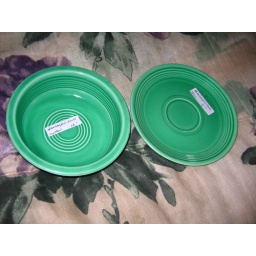
saucer and fruit bowl in the original green. Hooray!